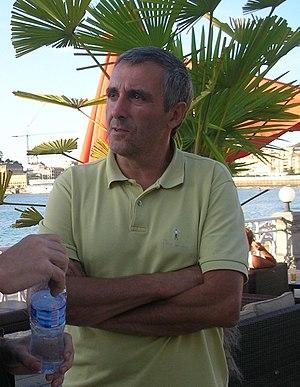
Iñaki Irazabalbeitia Fernández, né le 1ᵉʳ août 1957 à Saint-Sébastien, est un professeur et homme politique basque espagnol, membre d'Aralar.